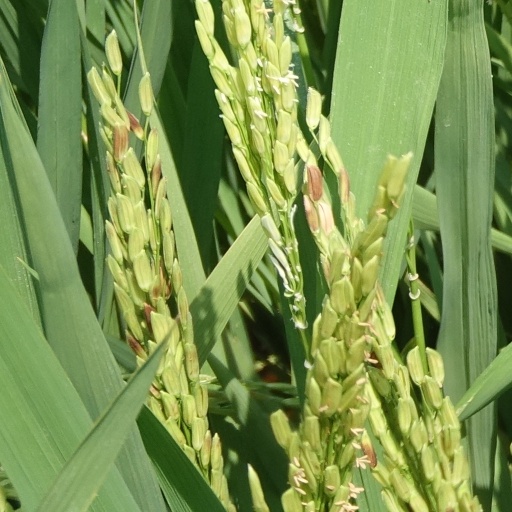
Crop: rice